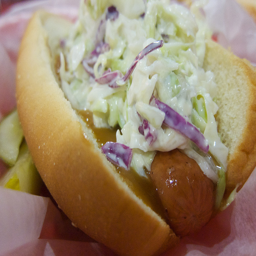
A hot dog on a bun on a wrapper.
A coleslaw covered hot dog sitting in it's bun.
there is a hot dog in a bun with many toppings
A hot dog is in a bun and topped with cole slaw.
A close up of a hot dog with some cole slaw on it.